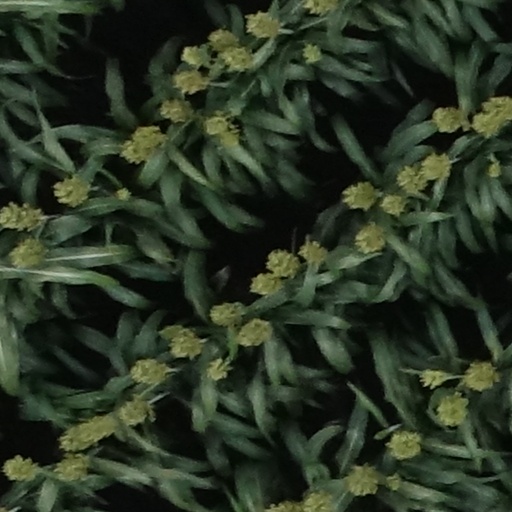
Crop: sorghum